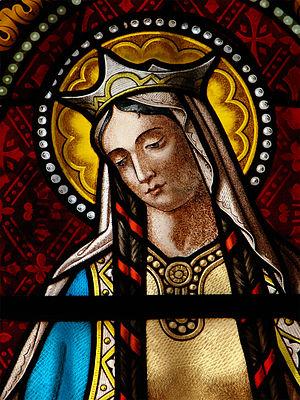
Vitrail néogothique dans l'église Saint-Martin de Florac: Sainte Clothilde.
Clotilde, née vers 474 ou 475 peut-être à Vienne, Lyon ou à Genève, morte autour de 545 à Tours, est une princesse burgonde, devenue reine des Francs en épousant Clovis, qu'elle contribue à convertir au christianisme.
La reine de France est l'épouse du roi de France.